Château de Suscinio

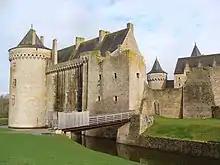
The castle from across the moat

Francis II, Duke of Brittany supported this group of exiled Englishmen, against all the Plantagenet demands that he should surrender them. For 11 years, Suscinio was an armed camp, alert against any attempt to kidnap Jasper and Henry and return them to England where they were under attainder and would have been promptly executed as threats to the Yorkist rule.